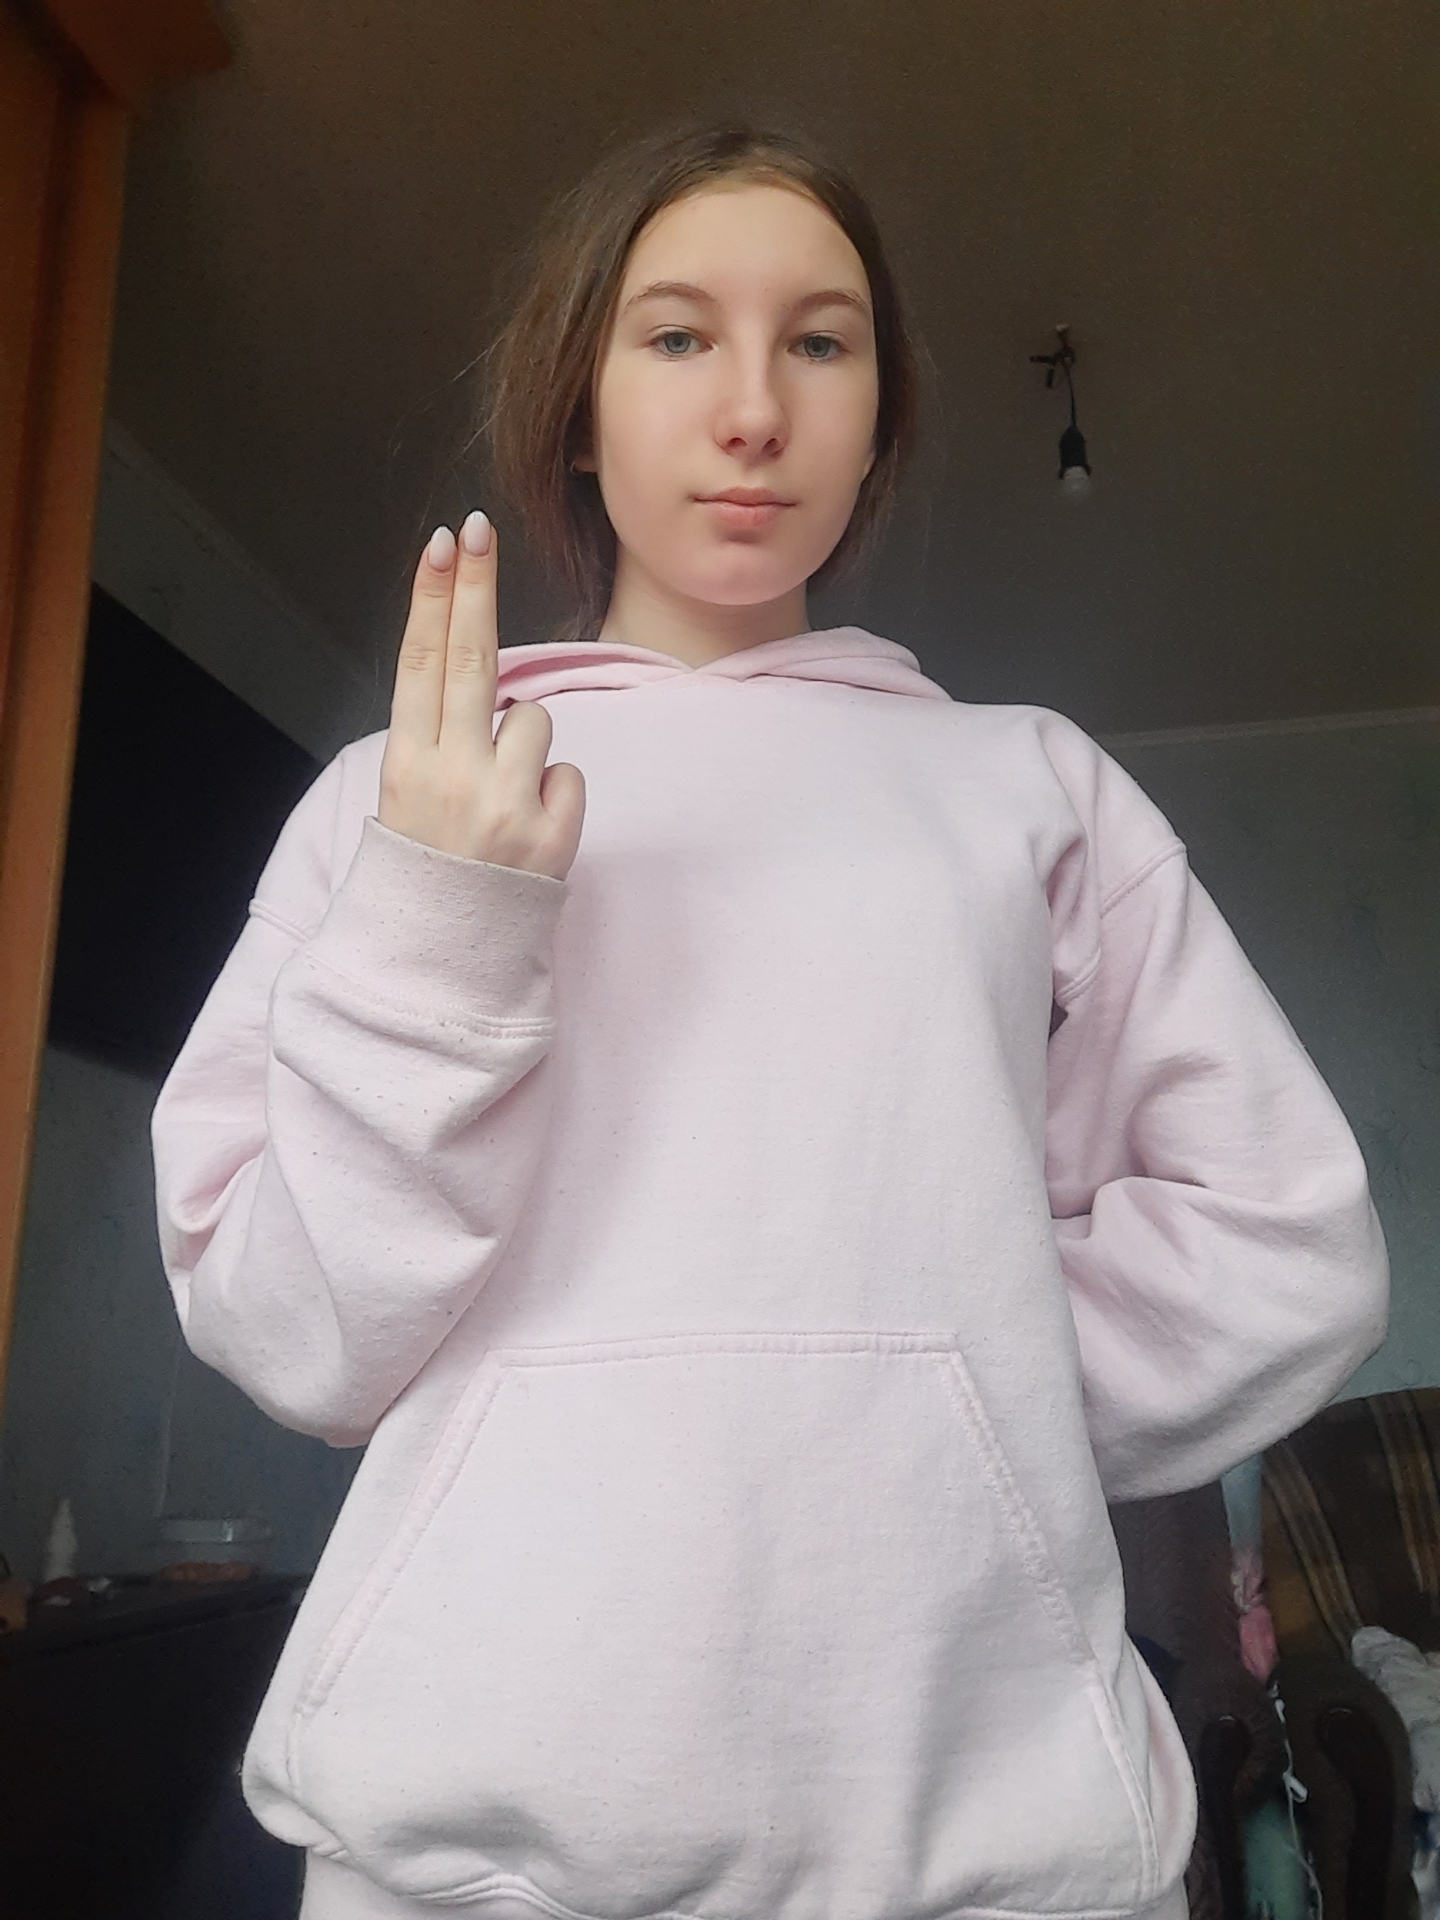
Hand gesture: two_up_inverted